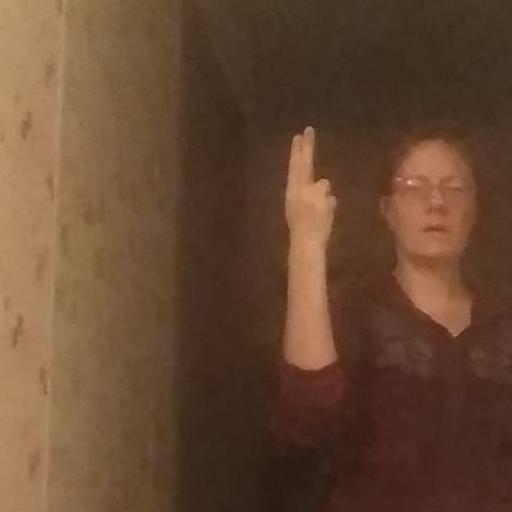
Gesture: two_up_inverted